Jacqui Poncelet

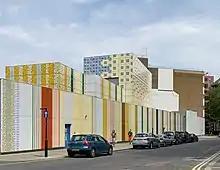
Wide view of "Wrapper"

Poncelet has worked in various media, included ceramics, collage, painting, sculpture, textiles and wallpaper. Early in her career she designed a series of carpets using remnants discarded by carpet shops, with Poncelet describing this work as "a representation of Britain."